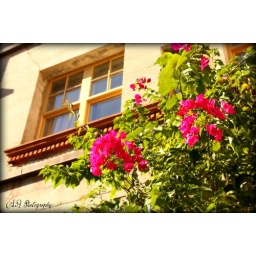
Lovely flowers outside of a window in the Lightner Museum in St. Augustine, Florida.